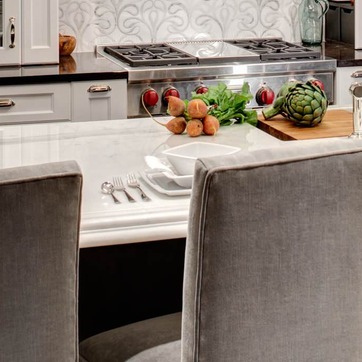
Material: ceramic